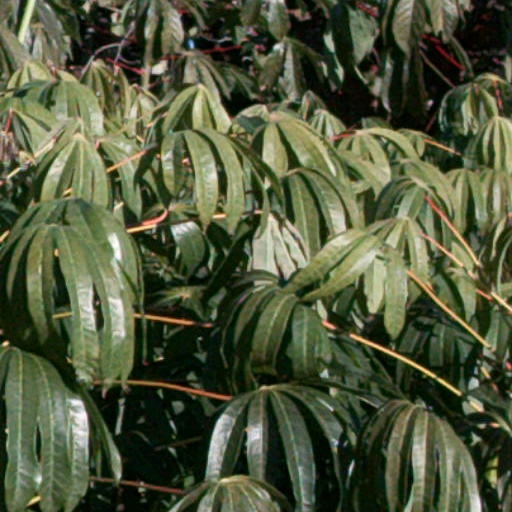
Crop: cassava